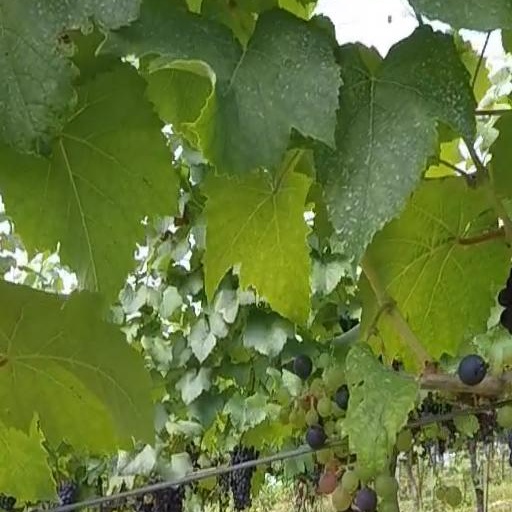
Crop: grape